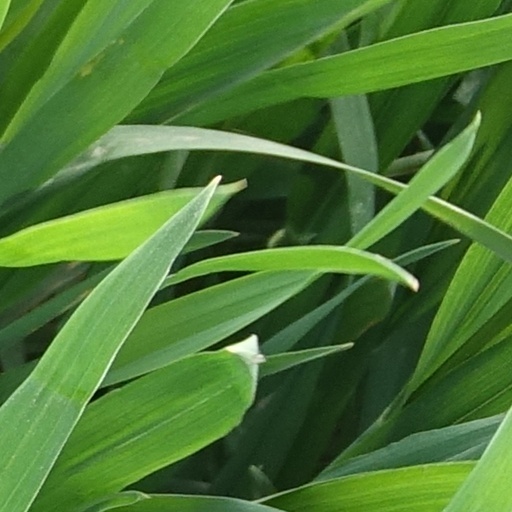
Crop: wheat